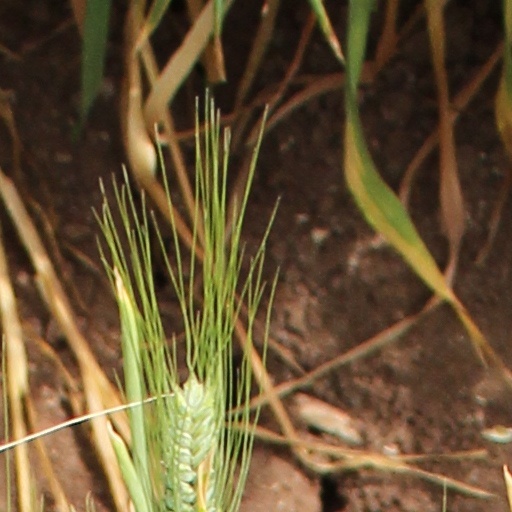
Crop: wheat